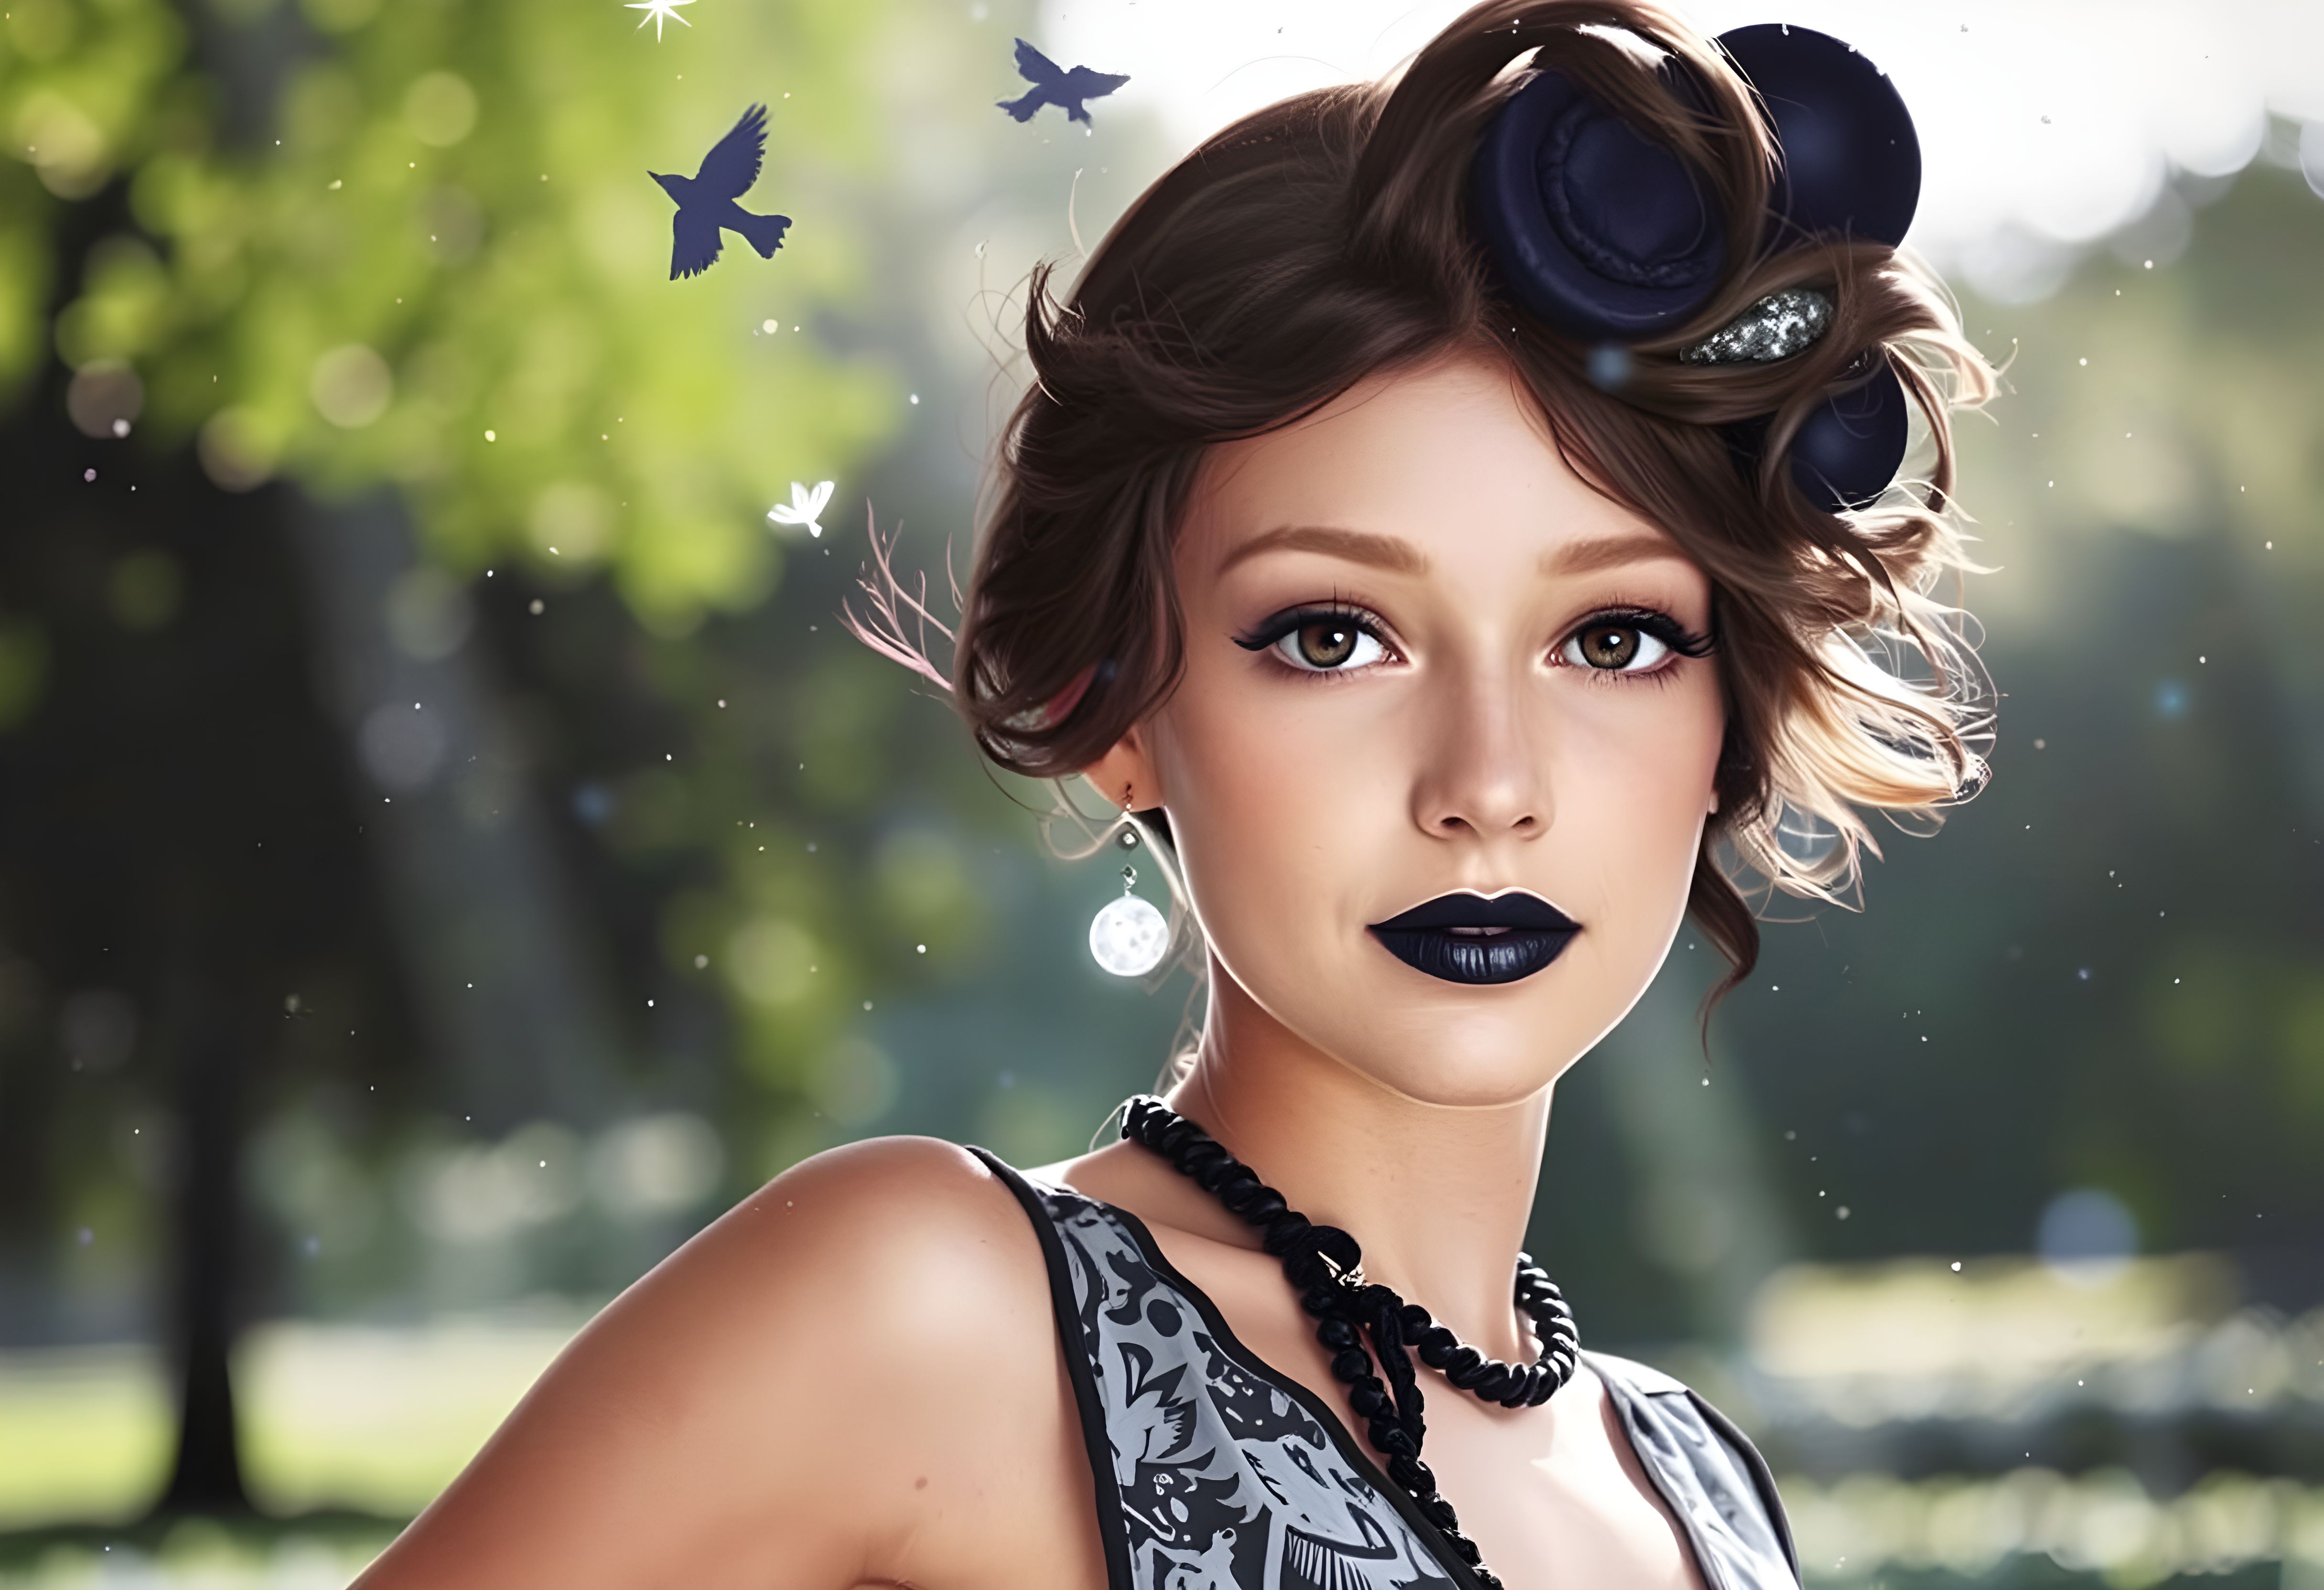
beauty, hair, head, eyebrow, lips, face, nose, eyelash, hairstyle, fashion, eye, black, cg artwork, makeover, fashion model, model, headpiece, long hair, lipstick, cosmetics, photo shoot, fashion design, portrait photography, portrait, fashion illustration, retro style, eye shadow, earring, eye liner, graphics, eyelash extensions, Bouffant, animation, feathered hair